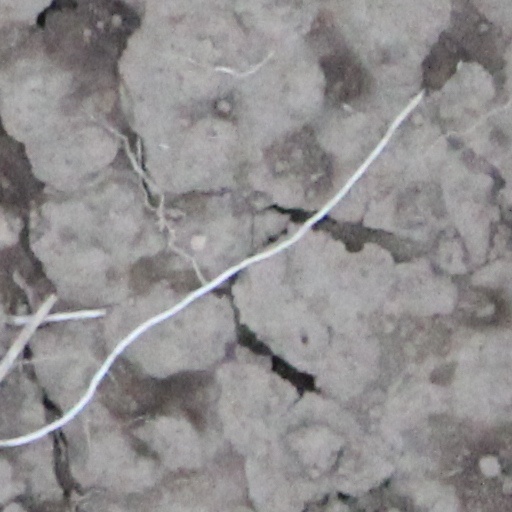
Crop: wheat